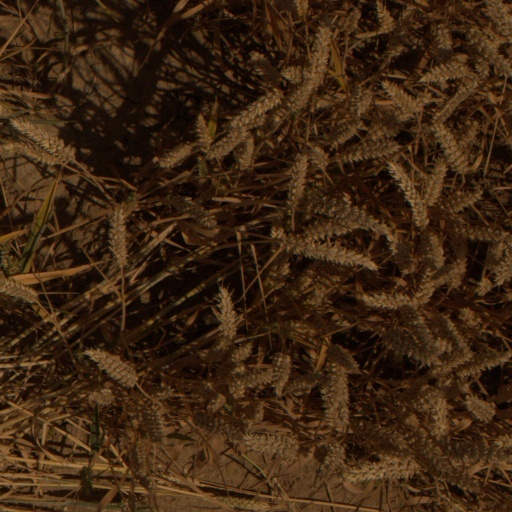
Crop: wheat